Cottage garden

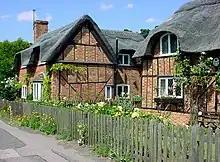
Vernacular thatched cottages (built in 1812–1816) in Woburn Street, Ampthill, Bedfordshire, surrounded by garden.

Cottage gardens, which emerged in Elizabethan times, appear to have originated as a local source for herbs and fruits. One theory is that they arose out of the Black Death of the 1340s, when the death of so many laborers made land available for small cottages with personal gardens. According to the late 19th-century legend of origin, these gardens were originally created by the workers that lived in the cottages of the villages, to provide them with food and herbs, with flowers planted in for decoration. Helen Leach analysed the historical origins of the romanticised cottage garden, subjecting the garden style to rigorous historical analysis, along with the ornamental potager and the herb garden. She concluded that their origins were less in workingmen's gardens in the 19th century and more in the leisured classes' discovery of simple hardy plants, in part through the writings of John Claudius Loudon. Loudon helped to design the estate at Great Tew, Oxfordshire, where farm workers were provided with cottages that had architectural quality set in a smallholding or large garden—about an acre—where they could grow food and keep pigs and chickens.